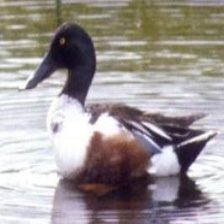
Species: NORTHERN SHOVELER
Scientific name: SPATULA CLYPEATA
ImageNet parent category: drake